Lawrence F. Snowden

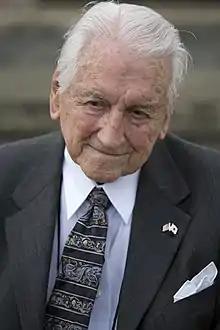
Snowden in 2010

In 1995, on the 50th anniversary of the Battle of Iwo Jima, Snowden founded the annual Reunion of Honor, a program honoring the sacrifices veterans from both sides made during the battle. The ceremony is held annually in both Japan and the United States.